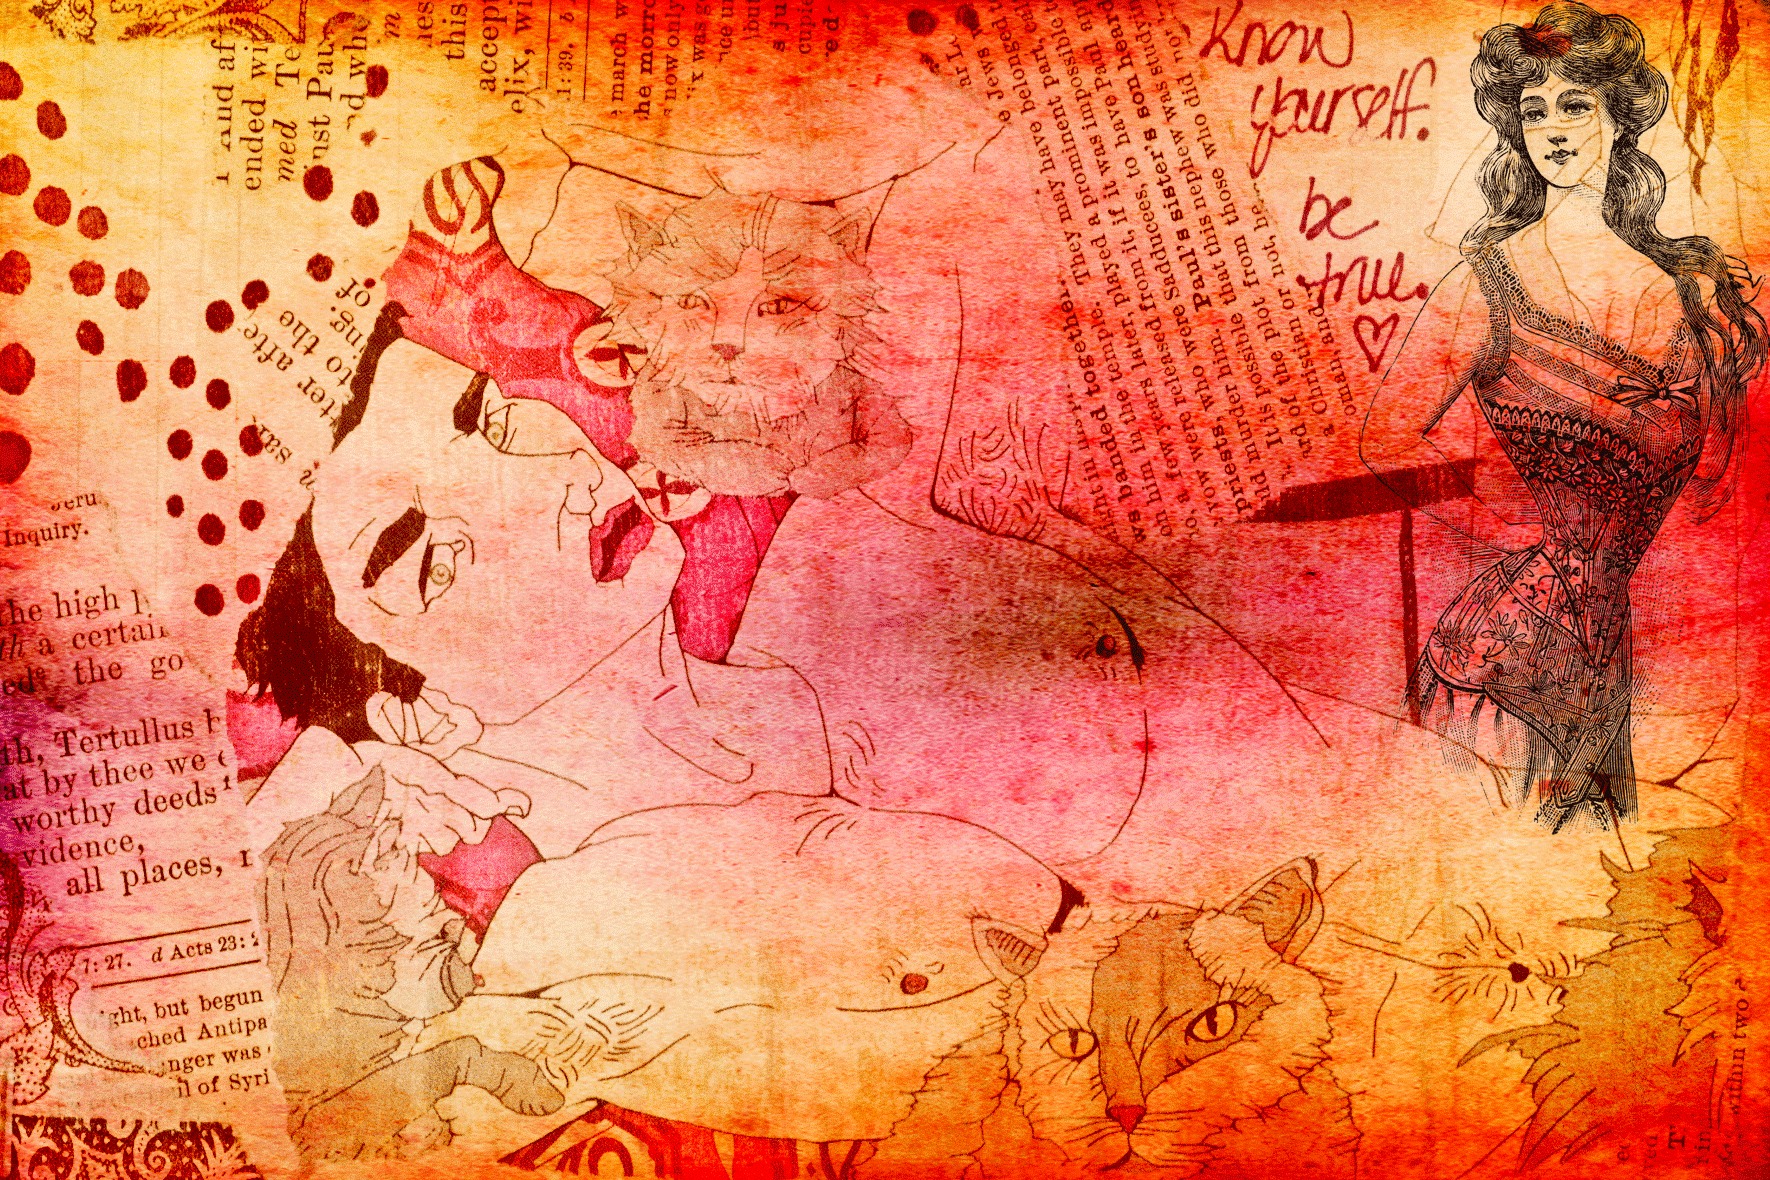
man, person, abstract, woman, red, craft, painting, art, illustration, collage, poster, handmade, erotic, modern art, acrylic paint, album cover